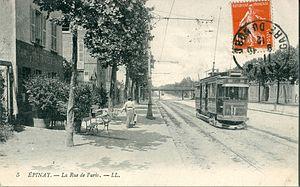
Le tramway de Paris à Enghien est une ancienne ligne de tramway française qui reliait le carrefour de la Trinité à Paris à Enghien-les-Bains. Cette ligne a été exploitée de 1900 à 1935 avant d'être supprimée.
L'avenue de la République, est une voie de communication d'Épinay-sur-Seine, qui suit le tracé de la route départementale 921 et de la route nationale 14.
La ligne 8 du tramway d'Île-de-France, aussi connue sous le nom de Tram'y en phase projet et en abrégé la ligne T8, est une ligne de tramway située dans le nord de la banlieue parisienne mise en service le 16 décembre 2014. Longue de 8,45 kilomètres, la ligne de tramway relie en fourche la station de métro Saint-Denis - Porte de Paris à la gare de Villetaneuse-Université et à la station Épinay-Orgemont.